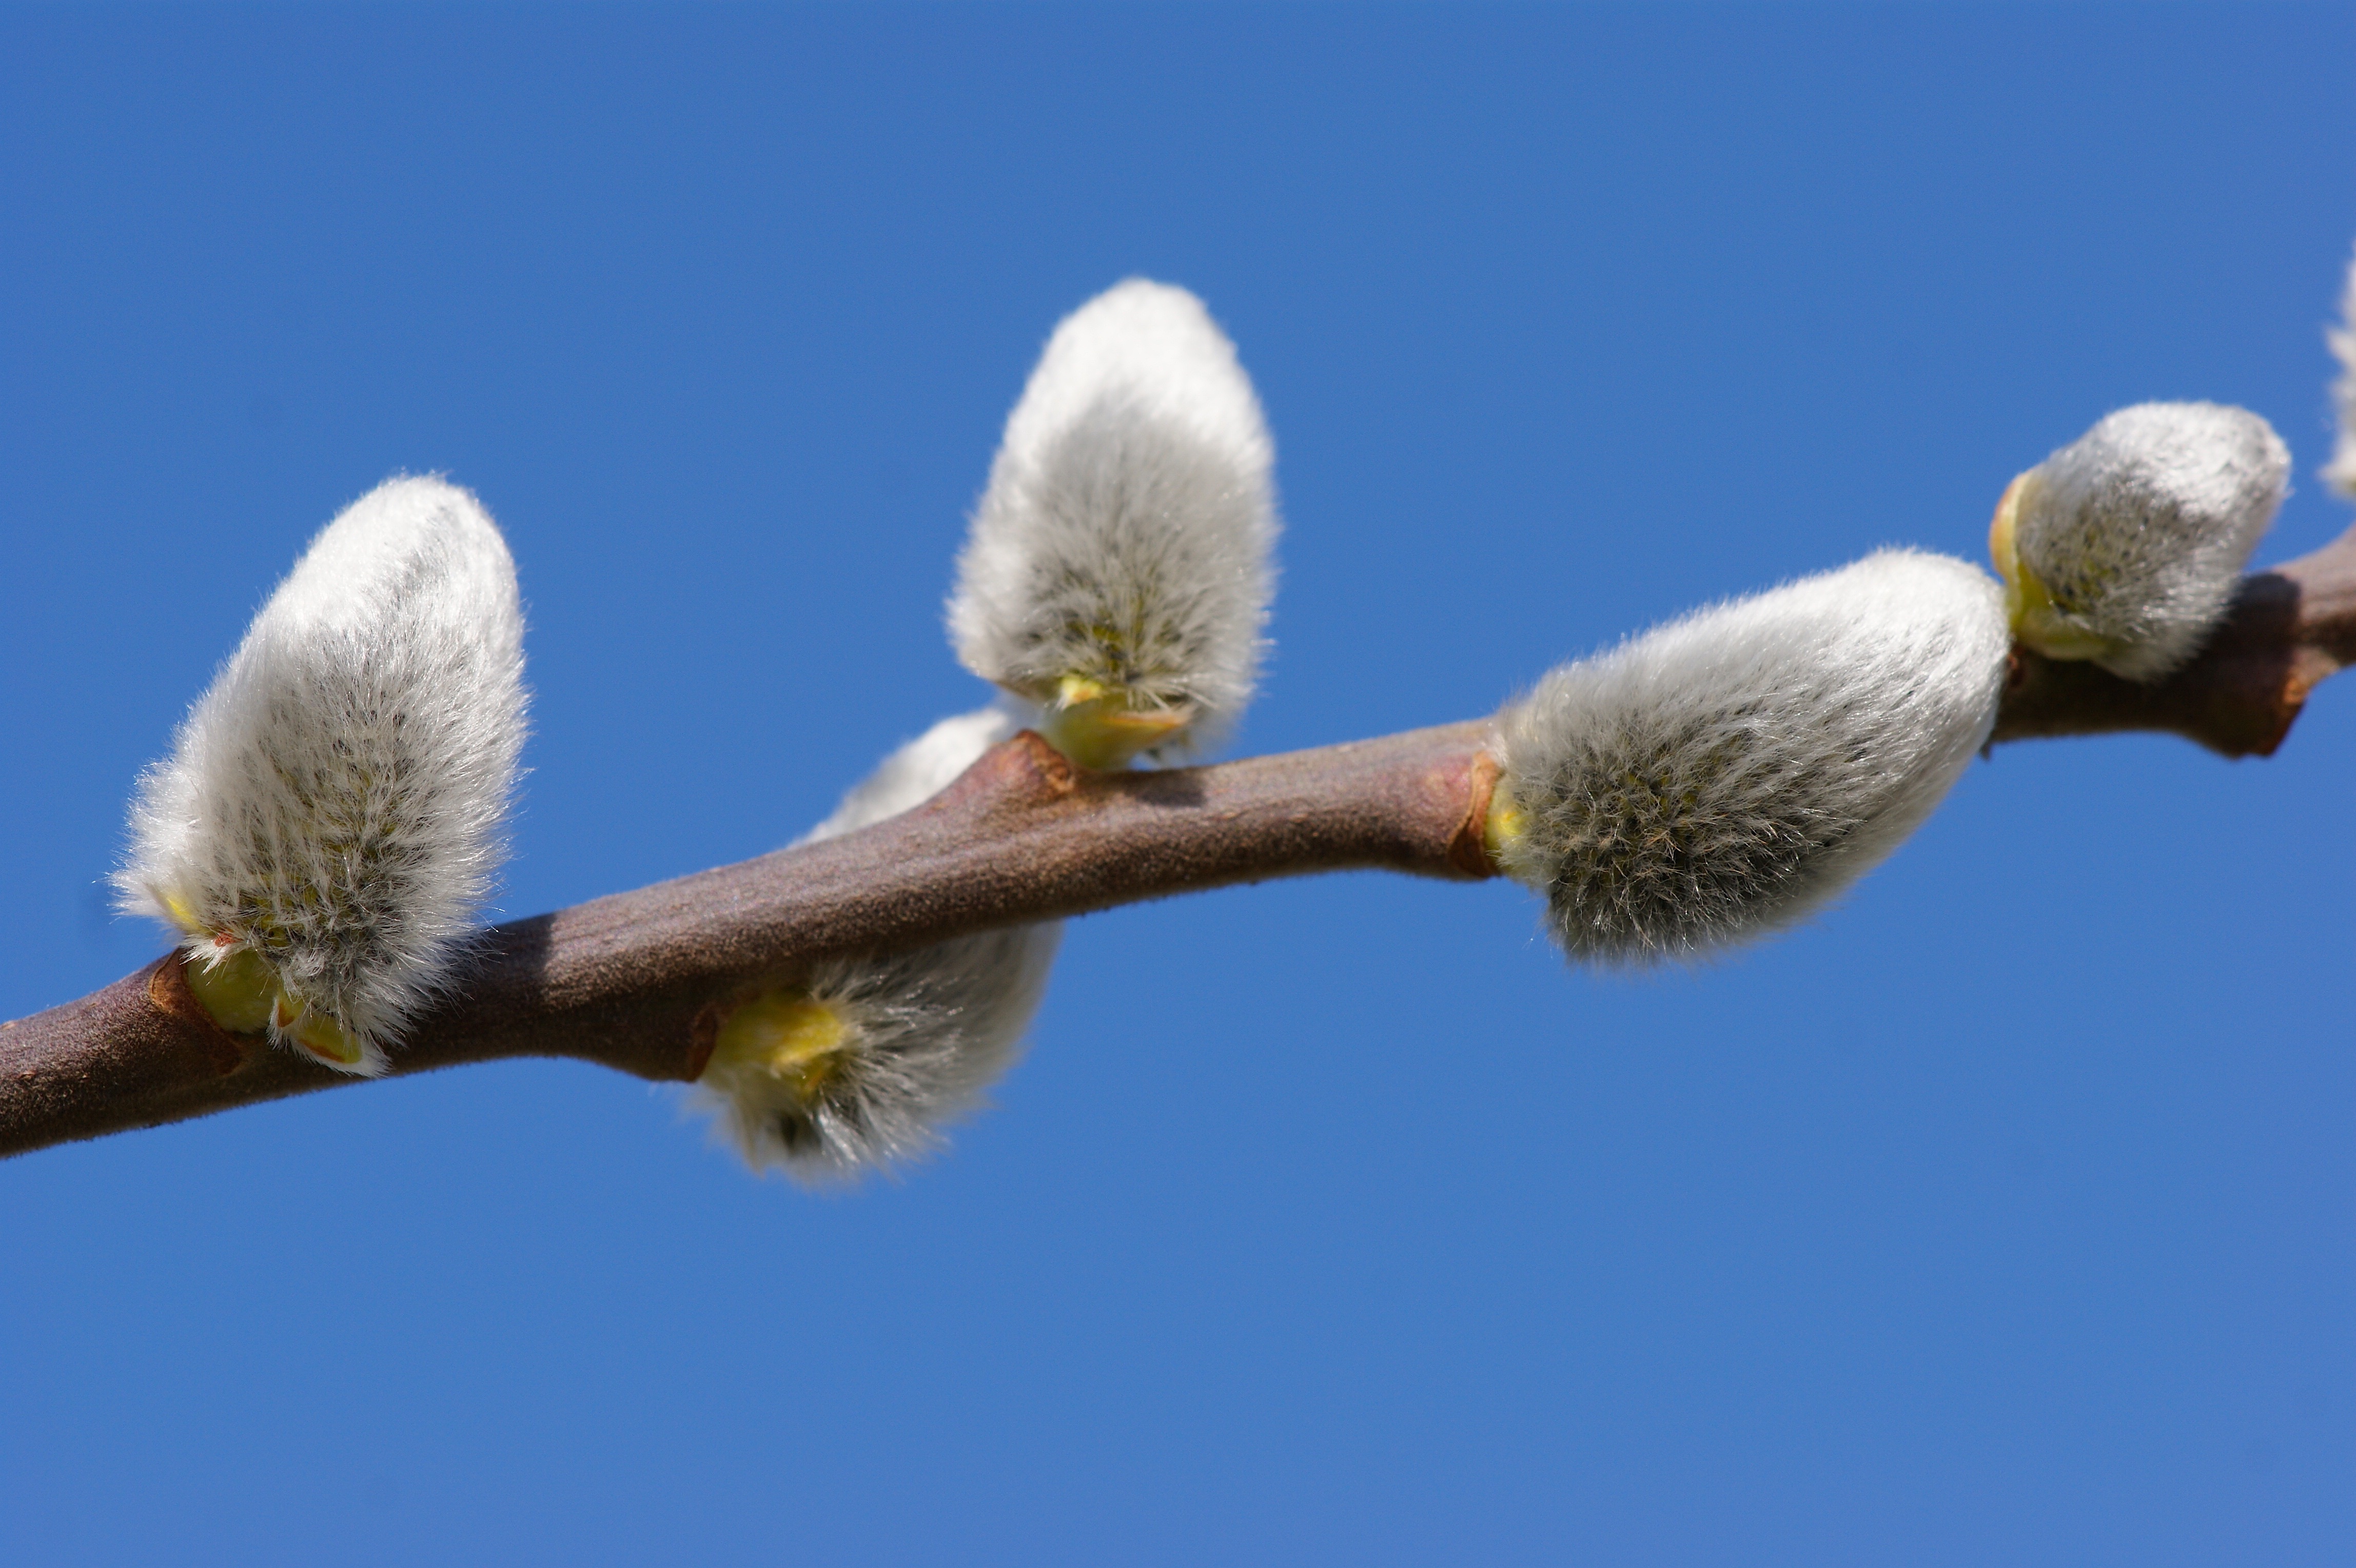
tree, nature, branch, blossom, plant, flower, bush, spring, fluffy, produce, close, flora, branches, hairy, bud, macro photography, spring awakening, flowering plant, signs of spring, pussy willow, plant stem, land plant